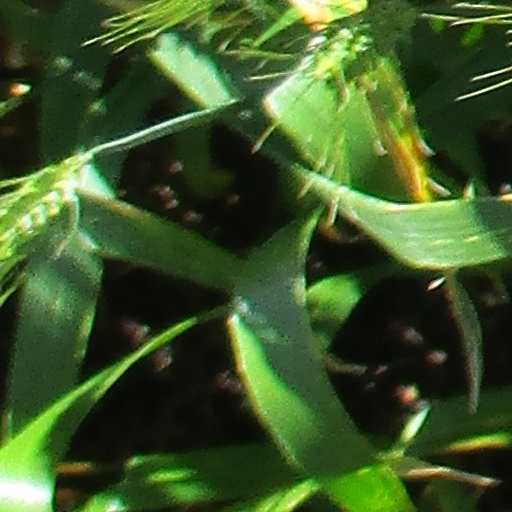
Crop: wheat